Ved Stranden 8

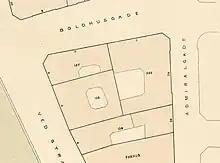
The layout of the property (upper left corner) seen in a detail from one of Berggreen's block plans of East Quarter, 1886-88

The building was like most of the other buildings in the area destroyed in the Copenhagen Fire of 1795. The plot was subsequently acquired by goldsmith Christen Nielsen Lindbach (1738-1815). The current building at the site was constructed for him by the master builder Philip Lange in 1796-1797.